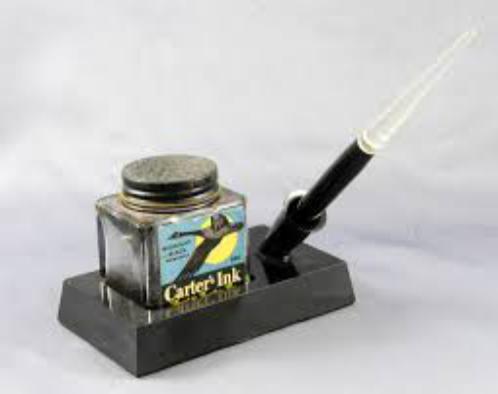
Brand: Carter's Ink
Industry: Necessities